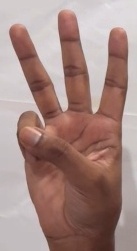
ASL sign: 6